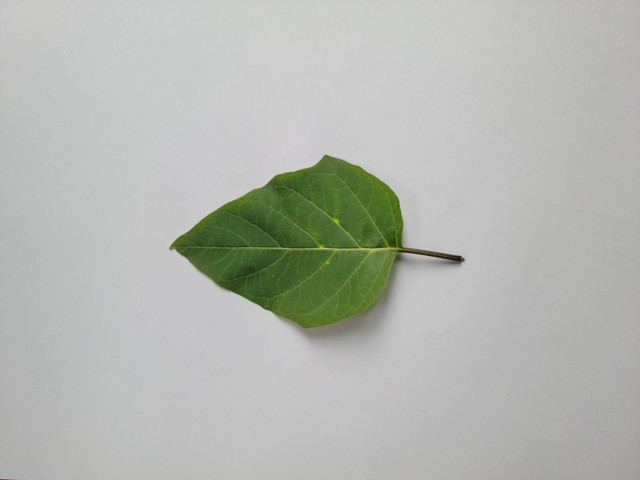
Plant: kalodhutura